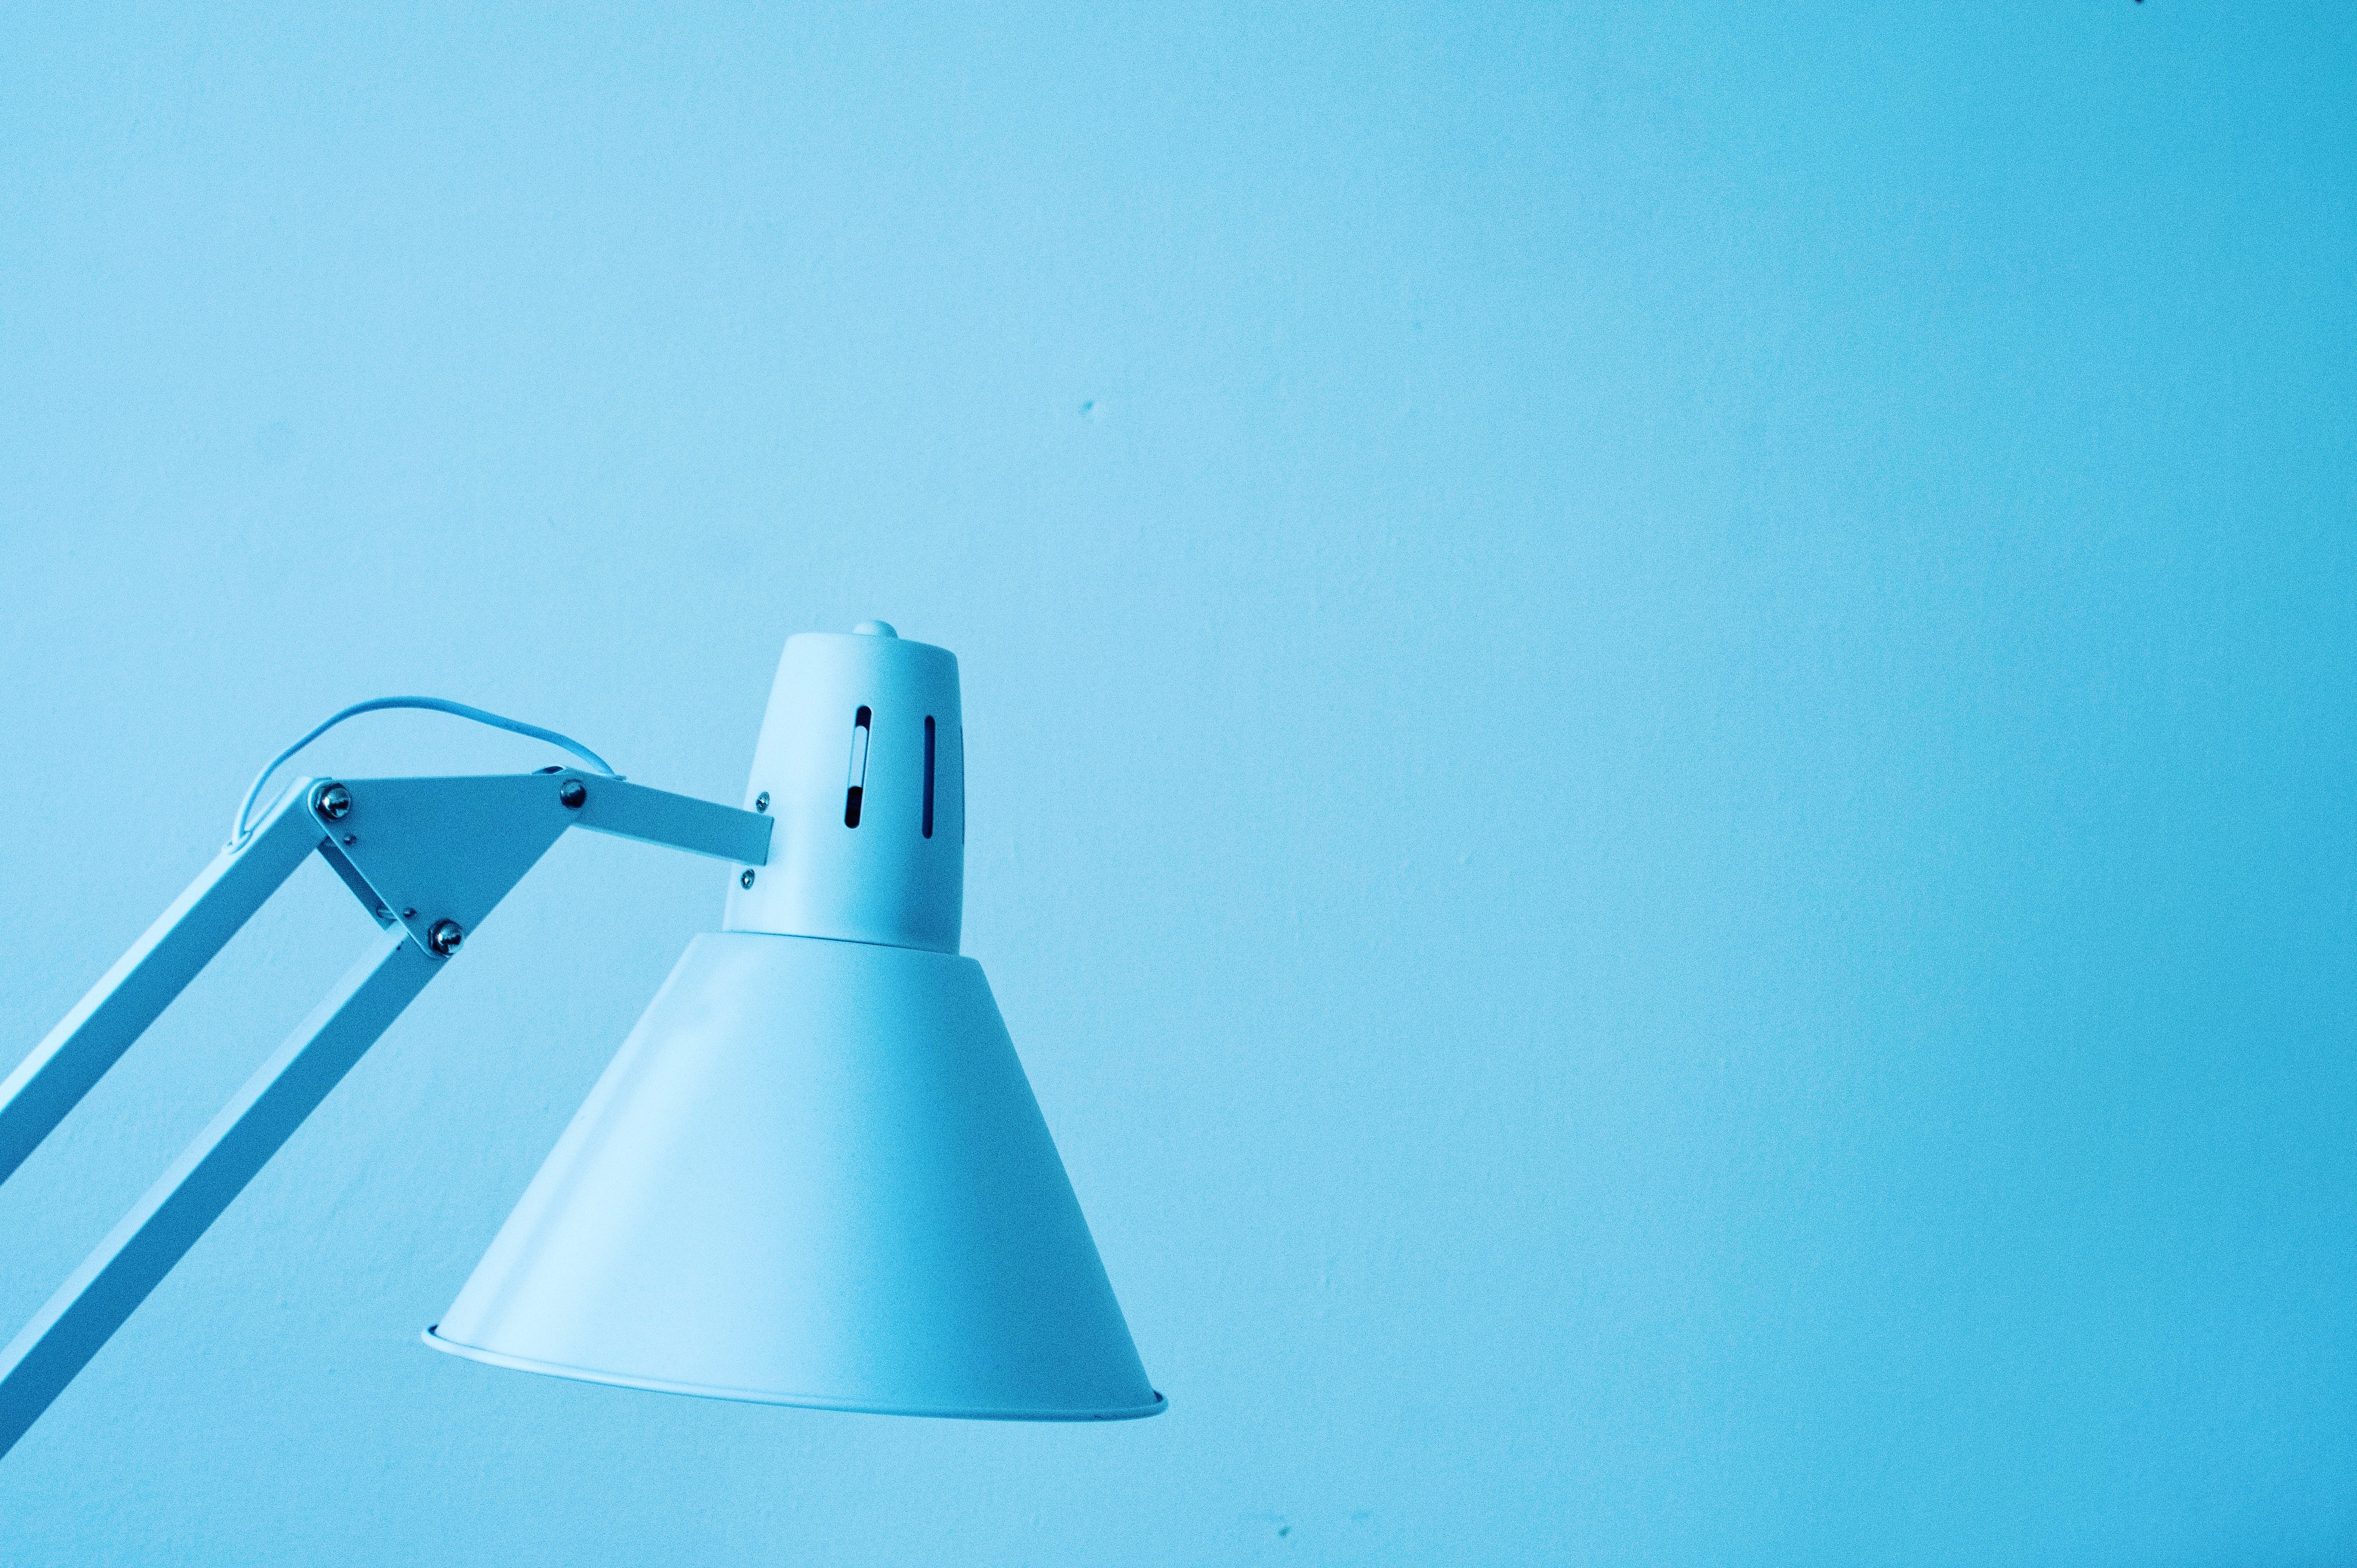
blue, turquoise, aqua, light fixture, lamp, cone, street light